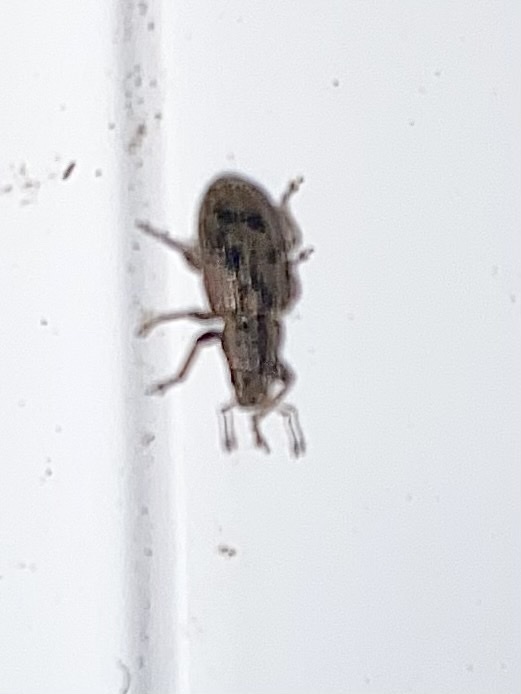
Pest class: pea_leaf_weevil